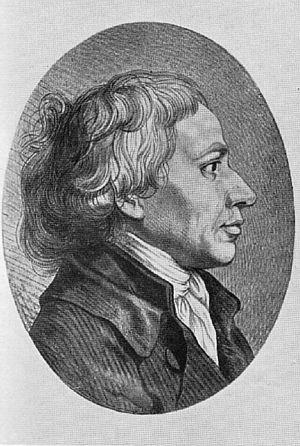
Les Illuminés de Bavière sont une société secrète allemande du XVIIIᵉ siècle qui se réclamait de l'Aufklärung et plus généralement de la philosophie des Lumières.
Johann Georg Schlosser est un juriste, historien, traducteur allemand, écrivain politique et philosophe allemand des Lumières. Beau-frère de Johann Wolfgang von Goethe, il fut critique d'Emmanuel Kant et membre de la loge maçonnique de Vienne Zur wahren Eintracht et affilié en 1782 aux Illuminés de Bavière sous le nom de Dion/Mahomed.